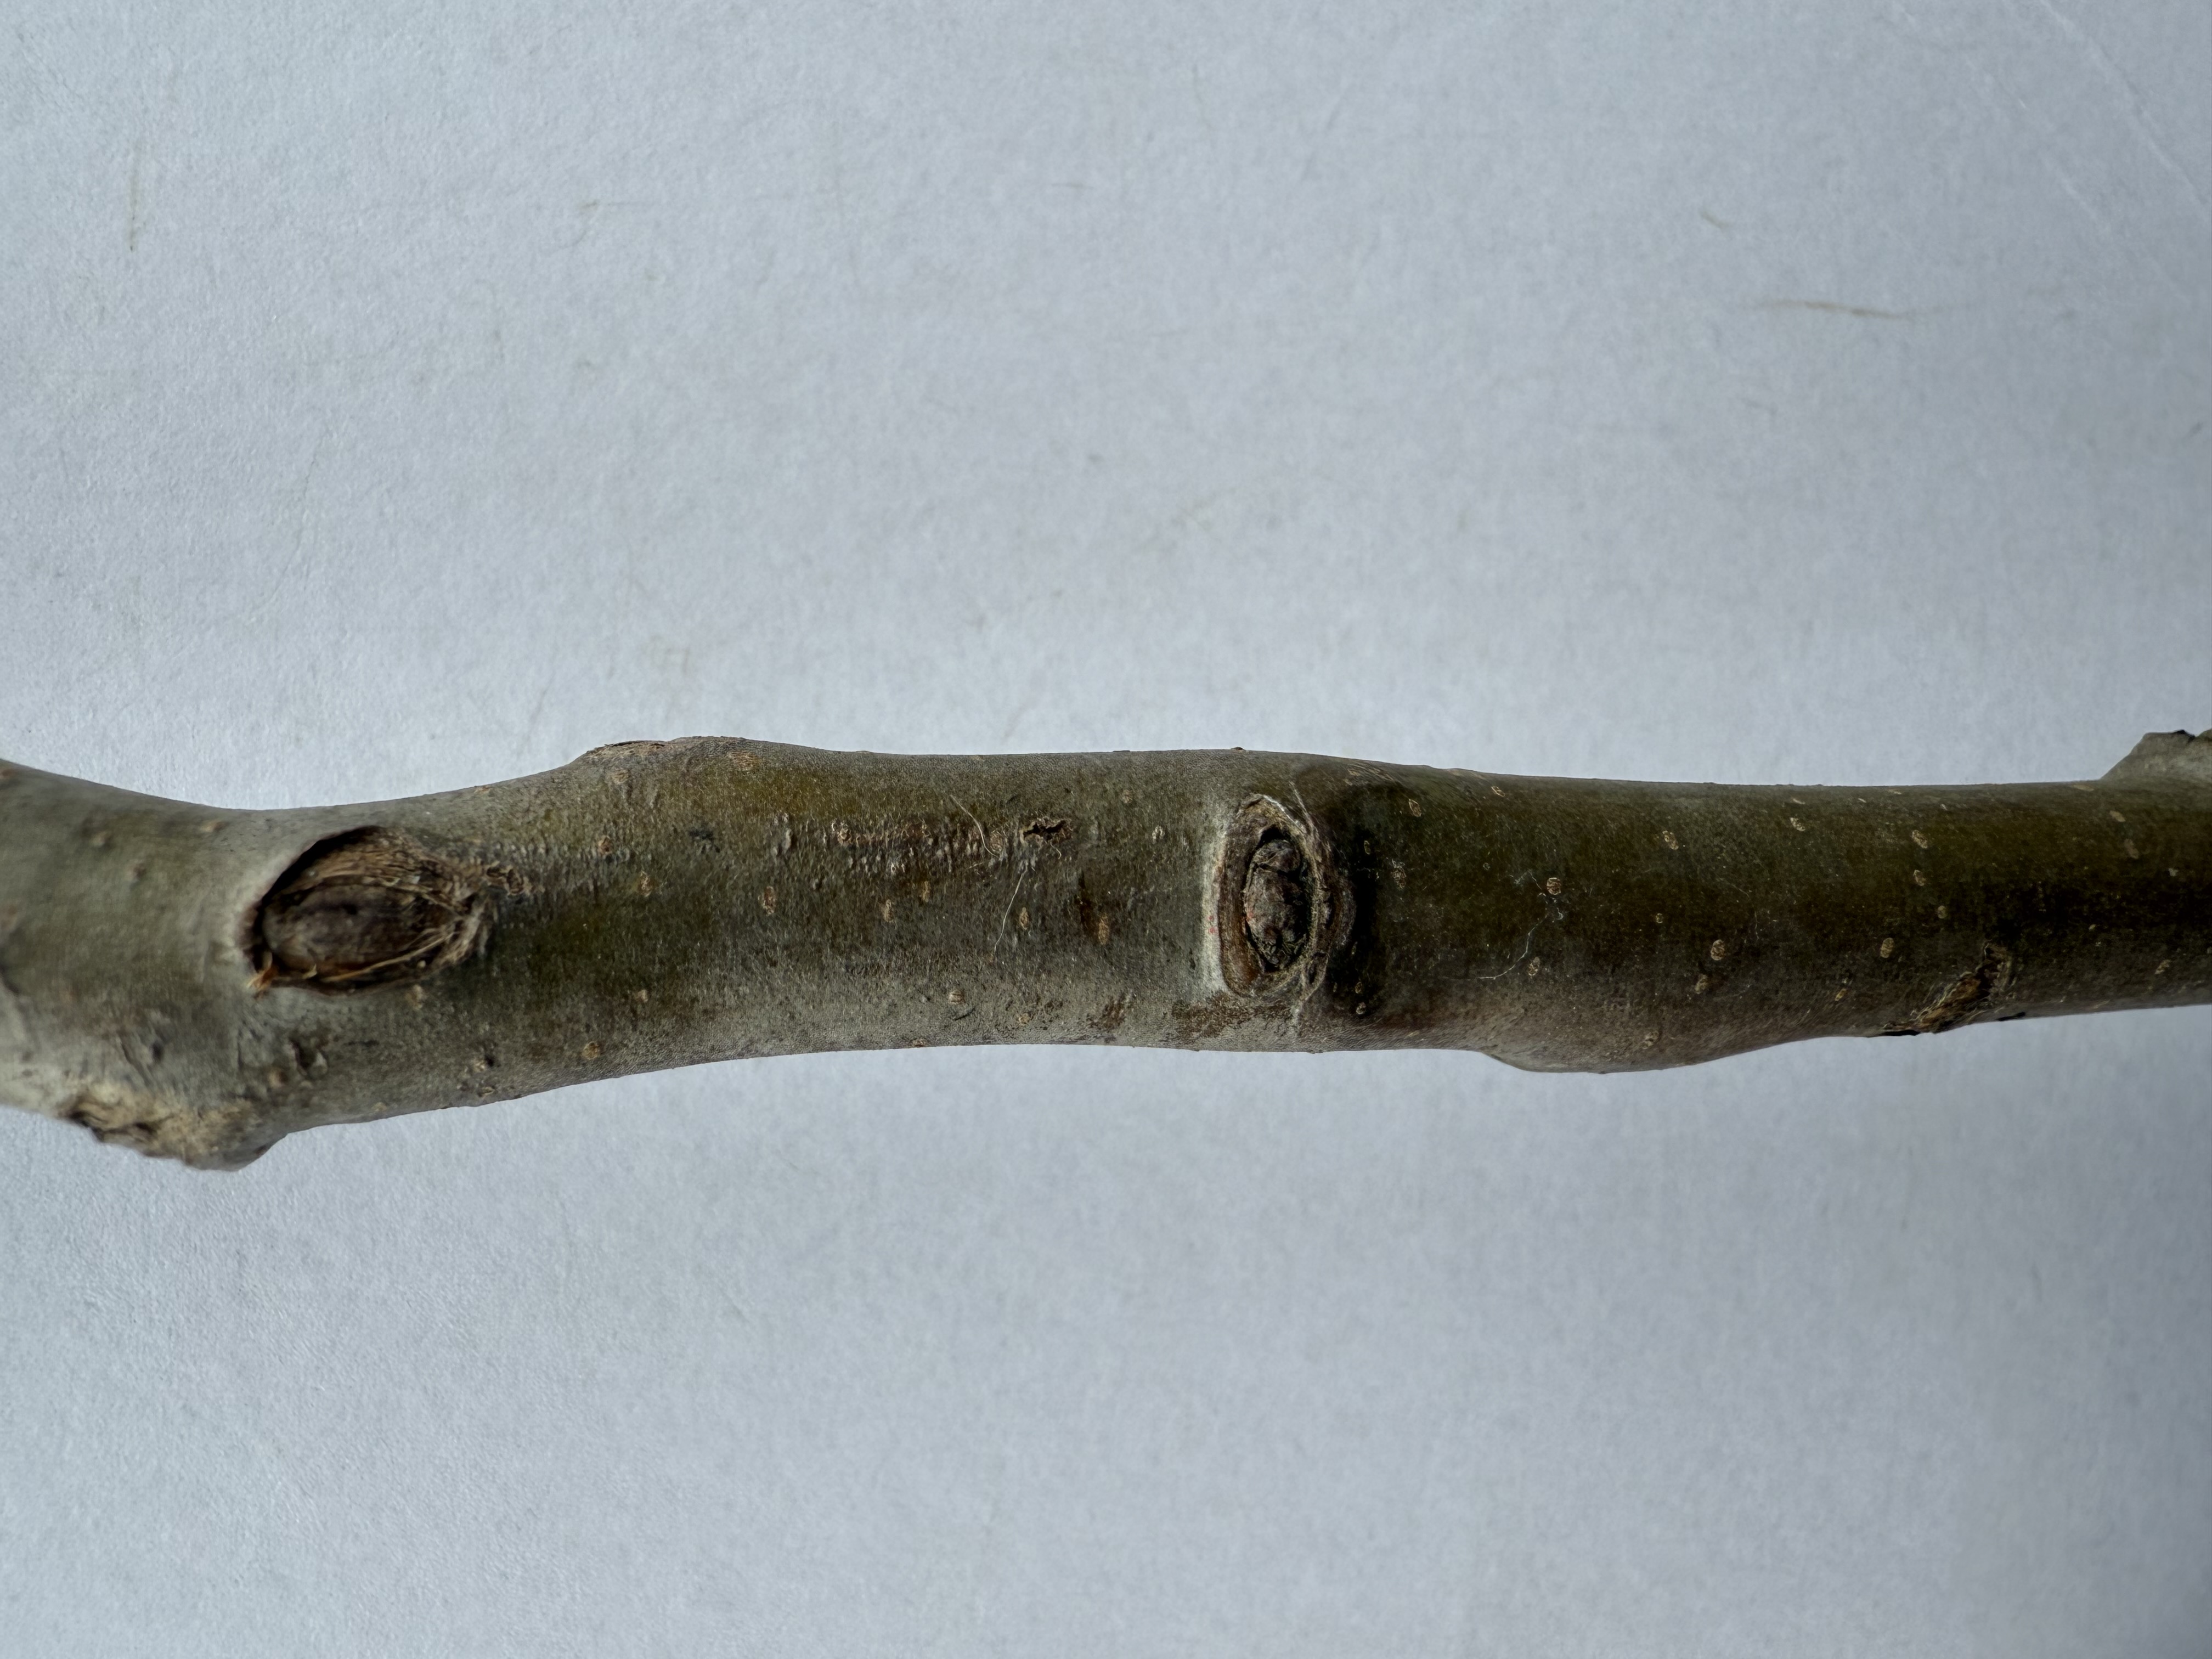
Variety: Akca Pear